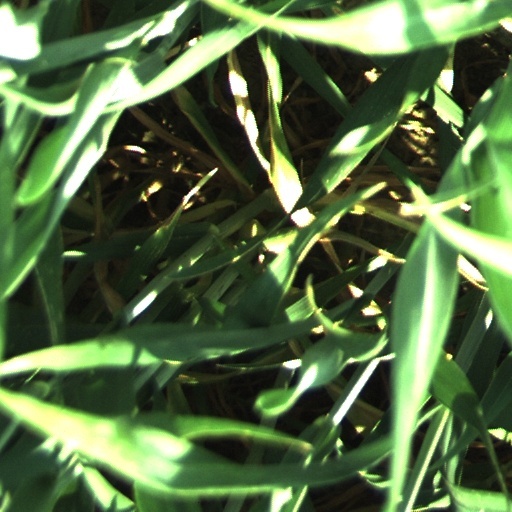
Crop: wheat